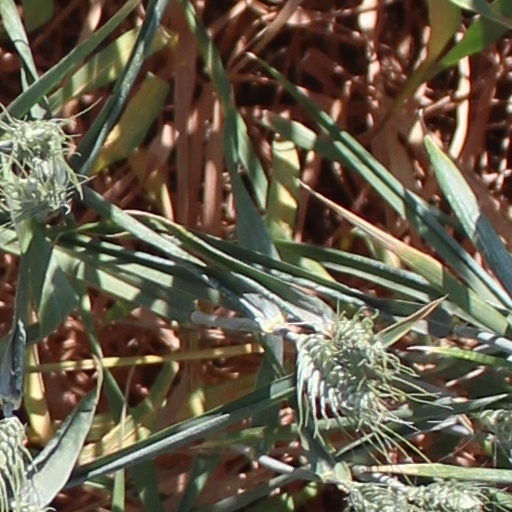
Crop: wheat